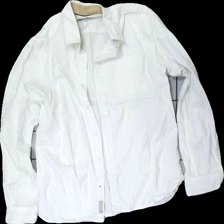
View: front
Type: Shirt
Category: Men
Brand: Jack And Jones
Colors: White
Material: 100% cott
Cut: Regular
Size: L
Season: All
Stains: Minor
Price range: 50-100
Recommended usage: Reuse